Georginio Wijnaldum

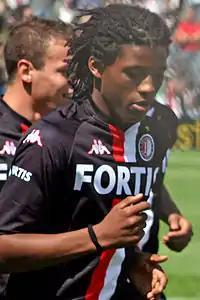
Wijnaldum playing for Feyenoord in 2007

On 8 April 2007, Wijnaldum made his official debut in Feyenoord's starting line-up in the 4–0 Eredivisie home defeat to Groningen. At the age of 16 and 148 days, Wijnaldum became the youngest player ever to play in Feyenoord's first team and was chosen Feyenoord's man of the match. On 2 December 2007, Wijnaldum scored his first Eredivisie goal for Feyenoord, against Heracles Almelo in a 6–0 home win.